Anar Guliyev

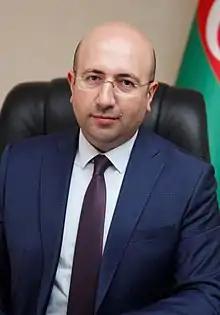
Guliyev in 2018

Anar Guliyev (born 1977) is chairman of the State Committee on Urban Planning and Architecture of the Republic of Azerbaijan. President of the Target archery federation of Azerbaijan (since 22 may 2024).